Construction industry of Iran

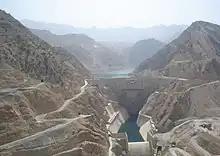
Karun-3 dam. Iran is among the world's largest dam builders.

Part of the material is supplied by traditional markets such as the Tehran-based grand markets of iron and cement.